Chadstone Shopping Centre

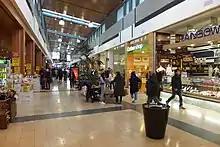
GF shops to Chadstone SC Bus Interchange

In the year 2000, the entertainment precinct opened to complement the newly expanded Hoyts Cinema Complex. The entertainment precinct offered a Timezone arcade, a relocated bowling alley now known as AMF Bowling and 16 food outlets including Boost Juice, McDonald's, Nando's and Pancake Parlour.